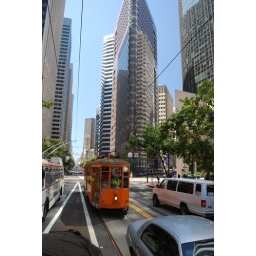
An old street car in good ol' San Francisco